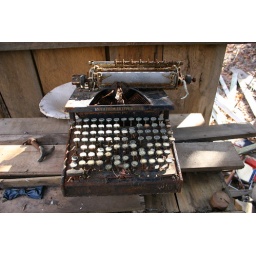
clarence newton road - near blowing rock - january 1 2009